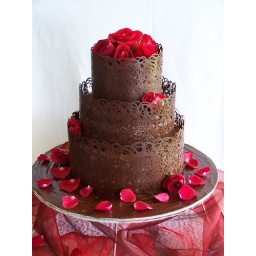
Three tiered chocolate wedding cake encased in lacy milk chocolate collars and finished off with red roses.